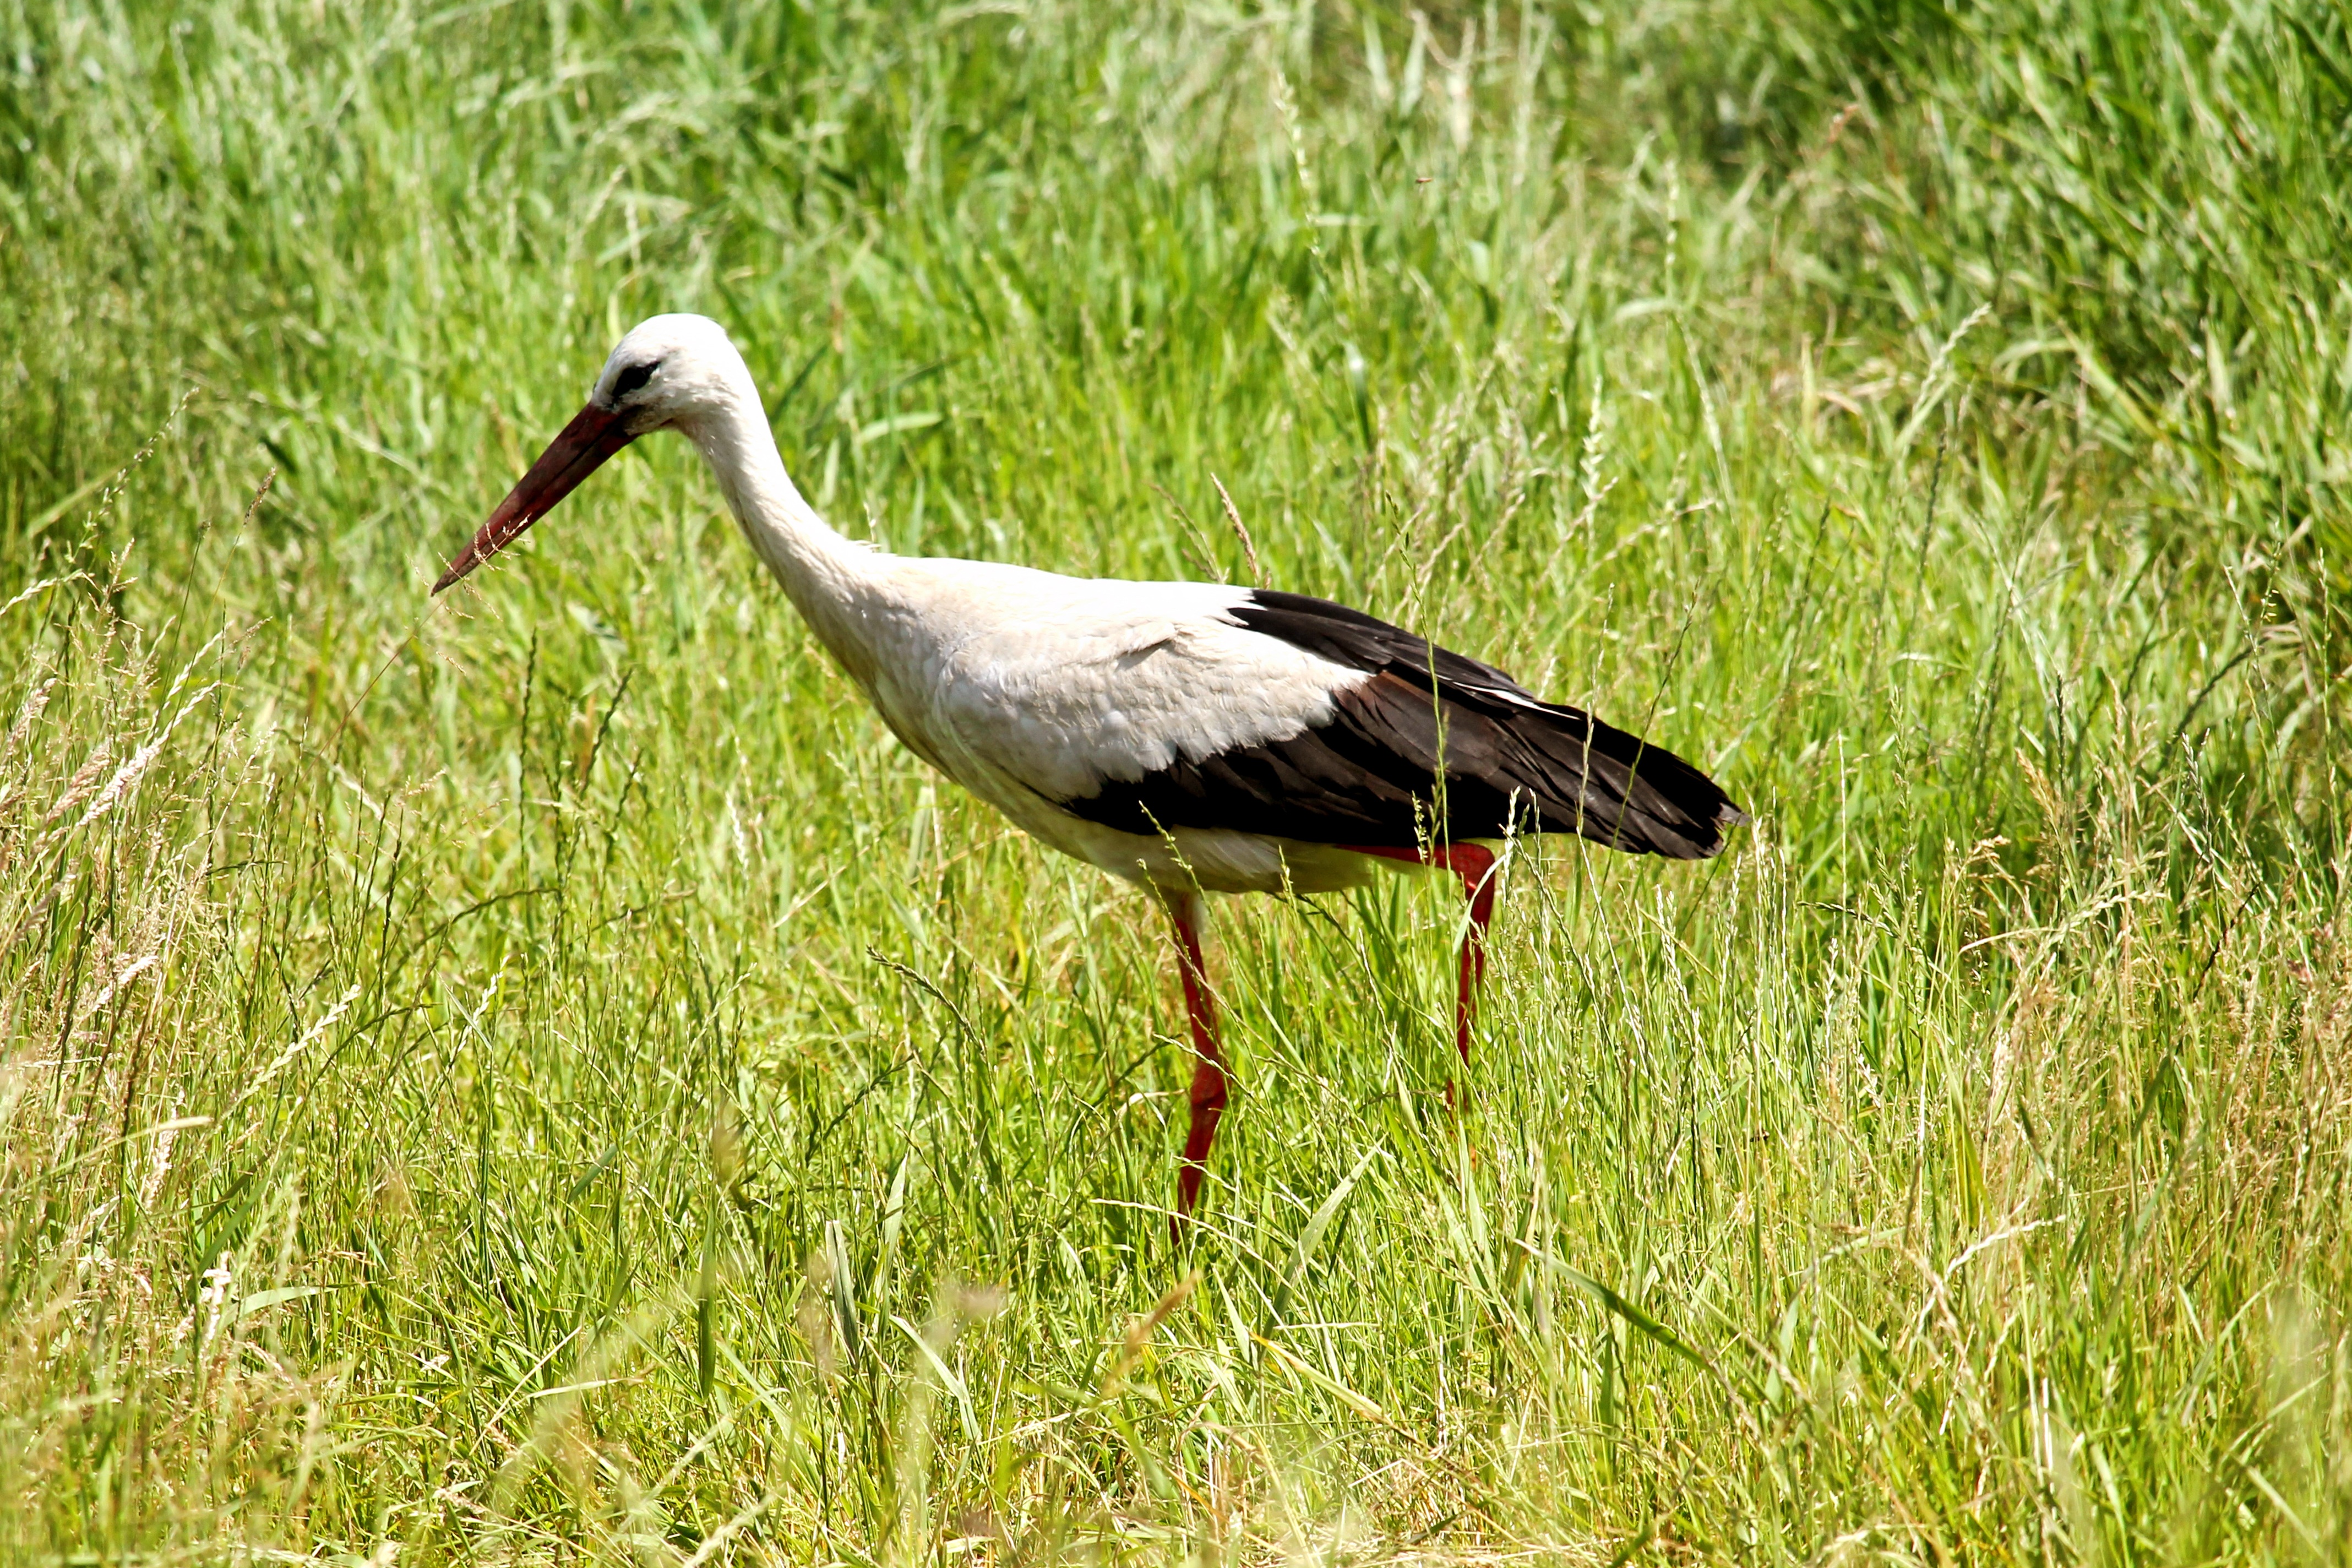
grass, bird, meadow, wildlife, beak, fauna, stork, vertebrate, eastern, ibis, foraging, white stork, prettin, ciconiiformes, crane like bird, marabou stork, elbaue